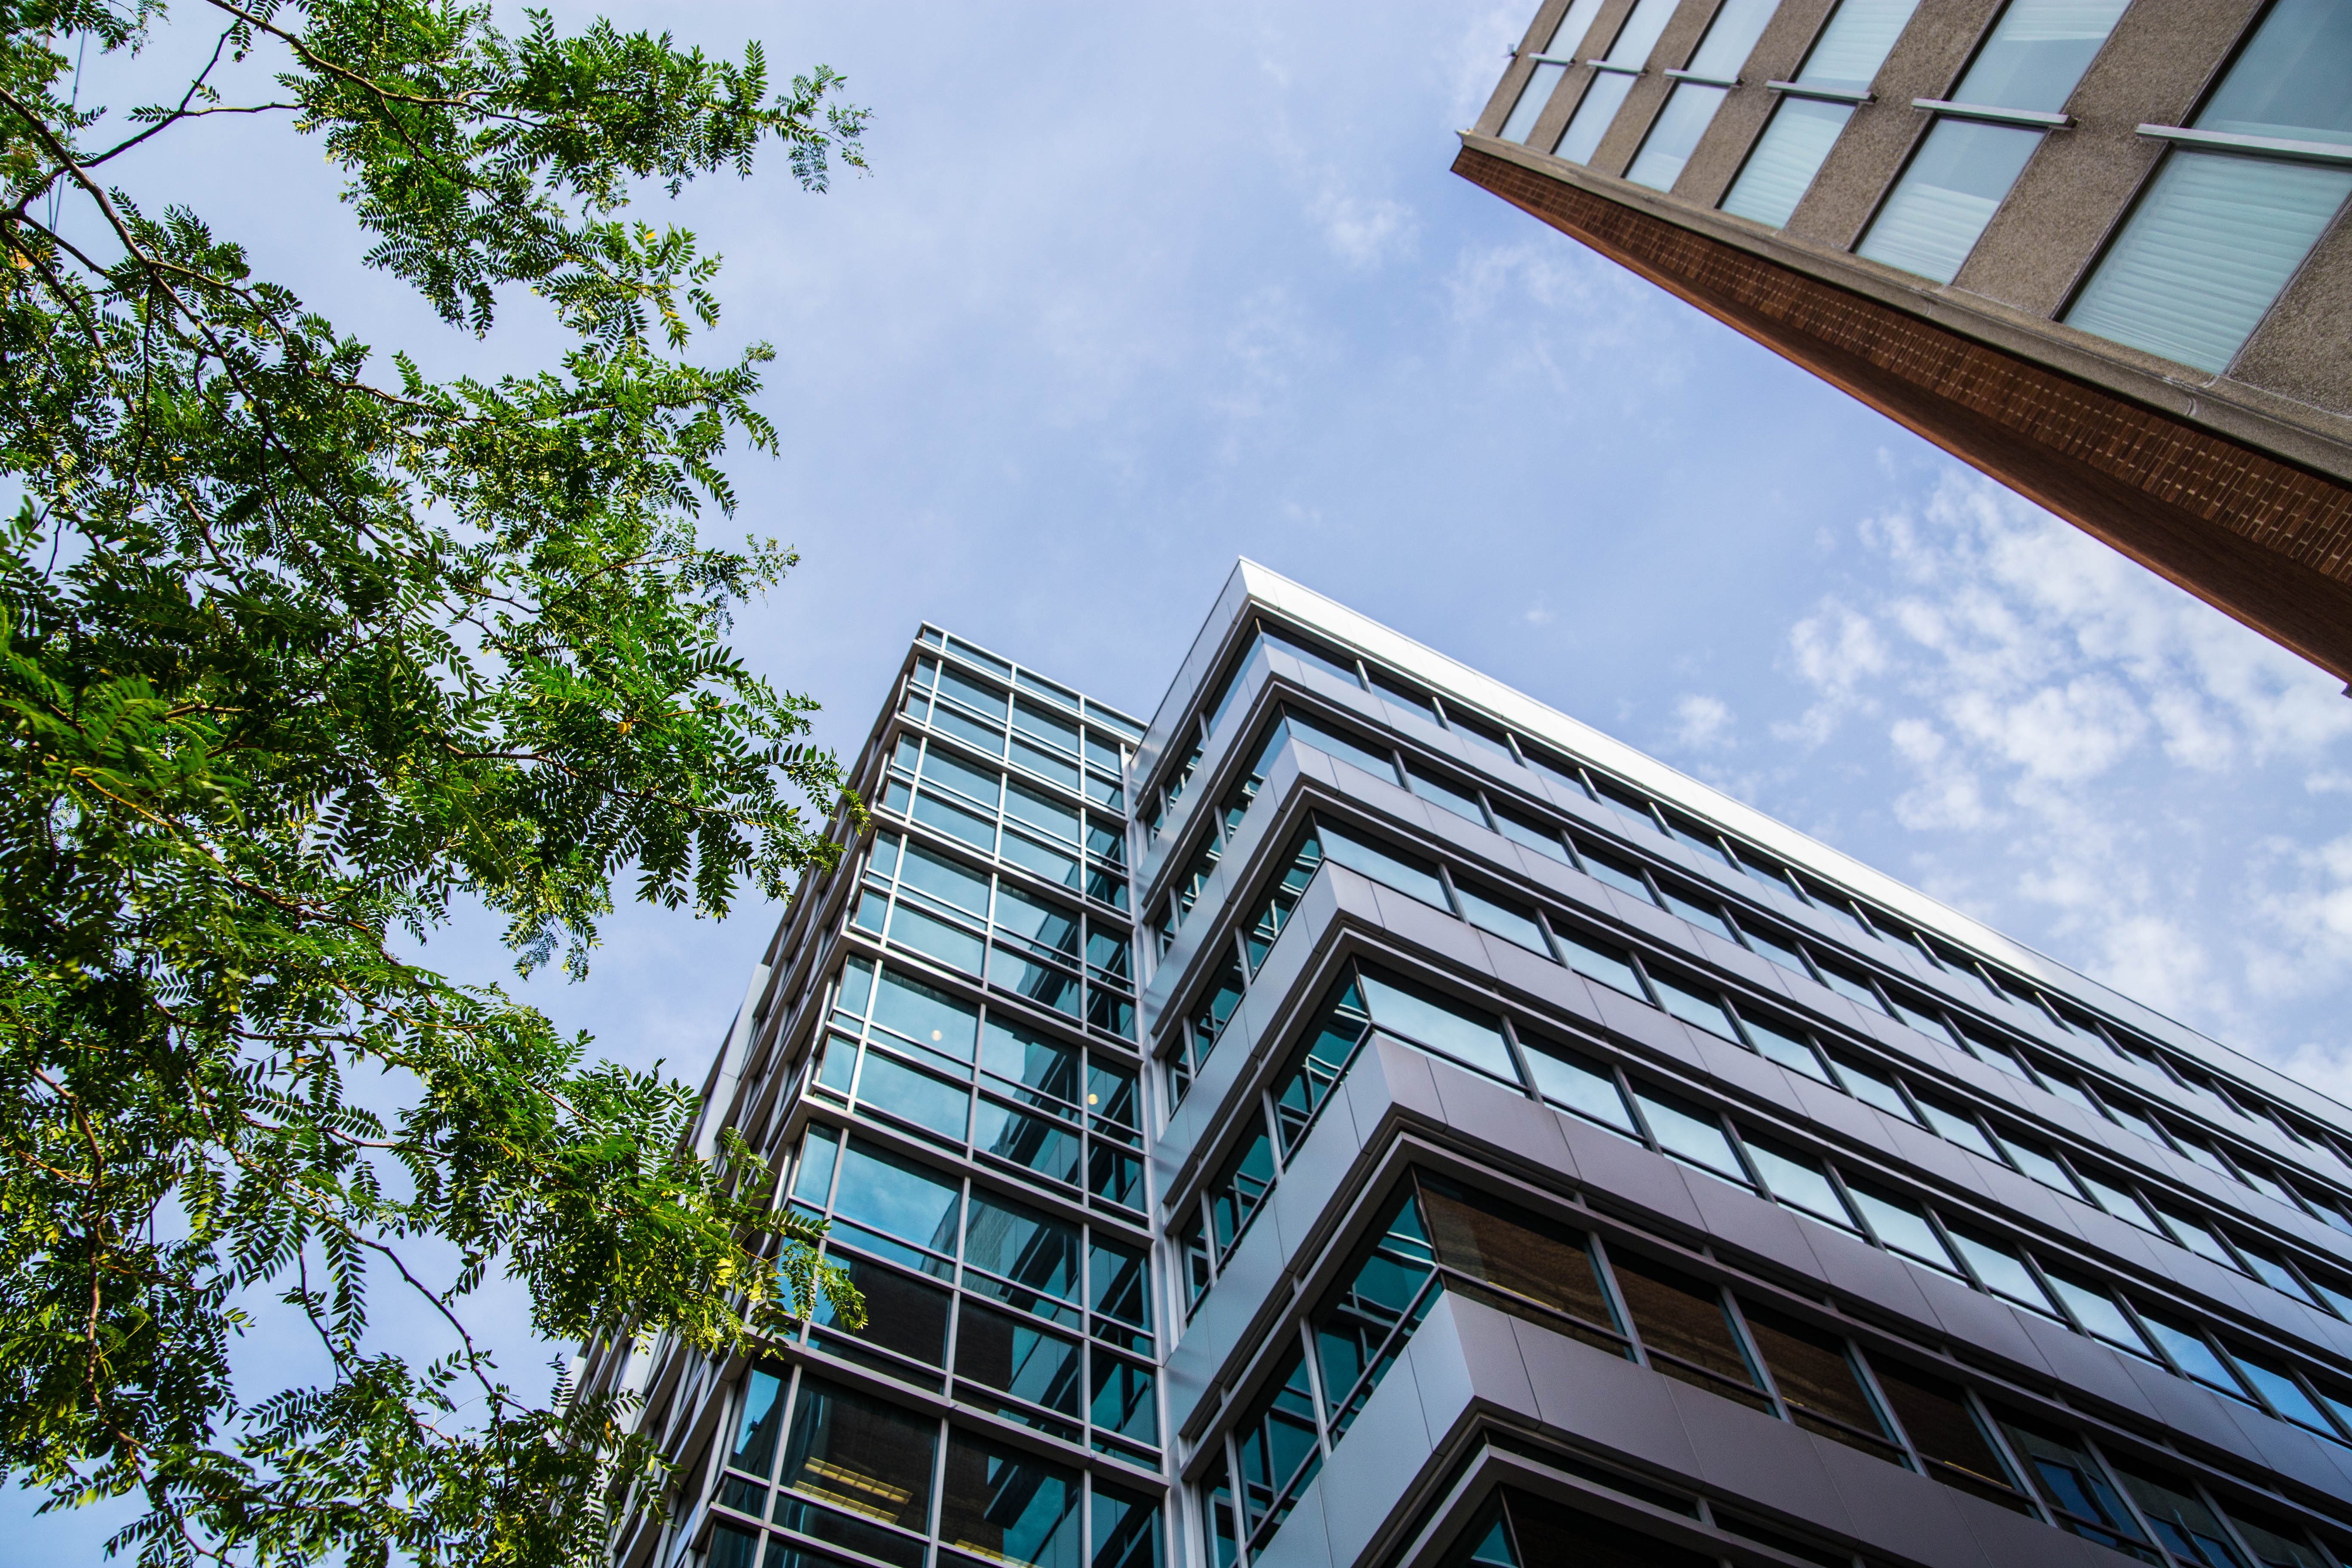
architecture, house, window, roof, building, city, skyscraper, downtown, tower, landmark, facade, tower block, condominium, neighbourhood, urban area, residential area